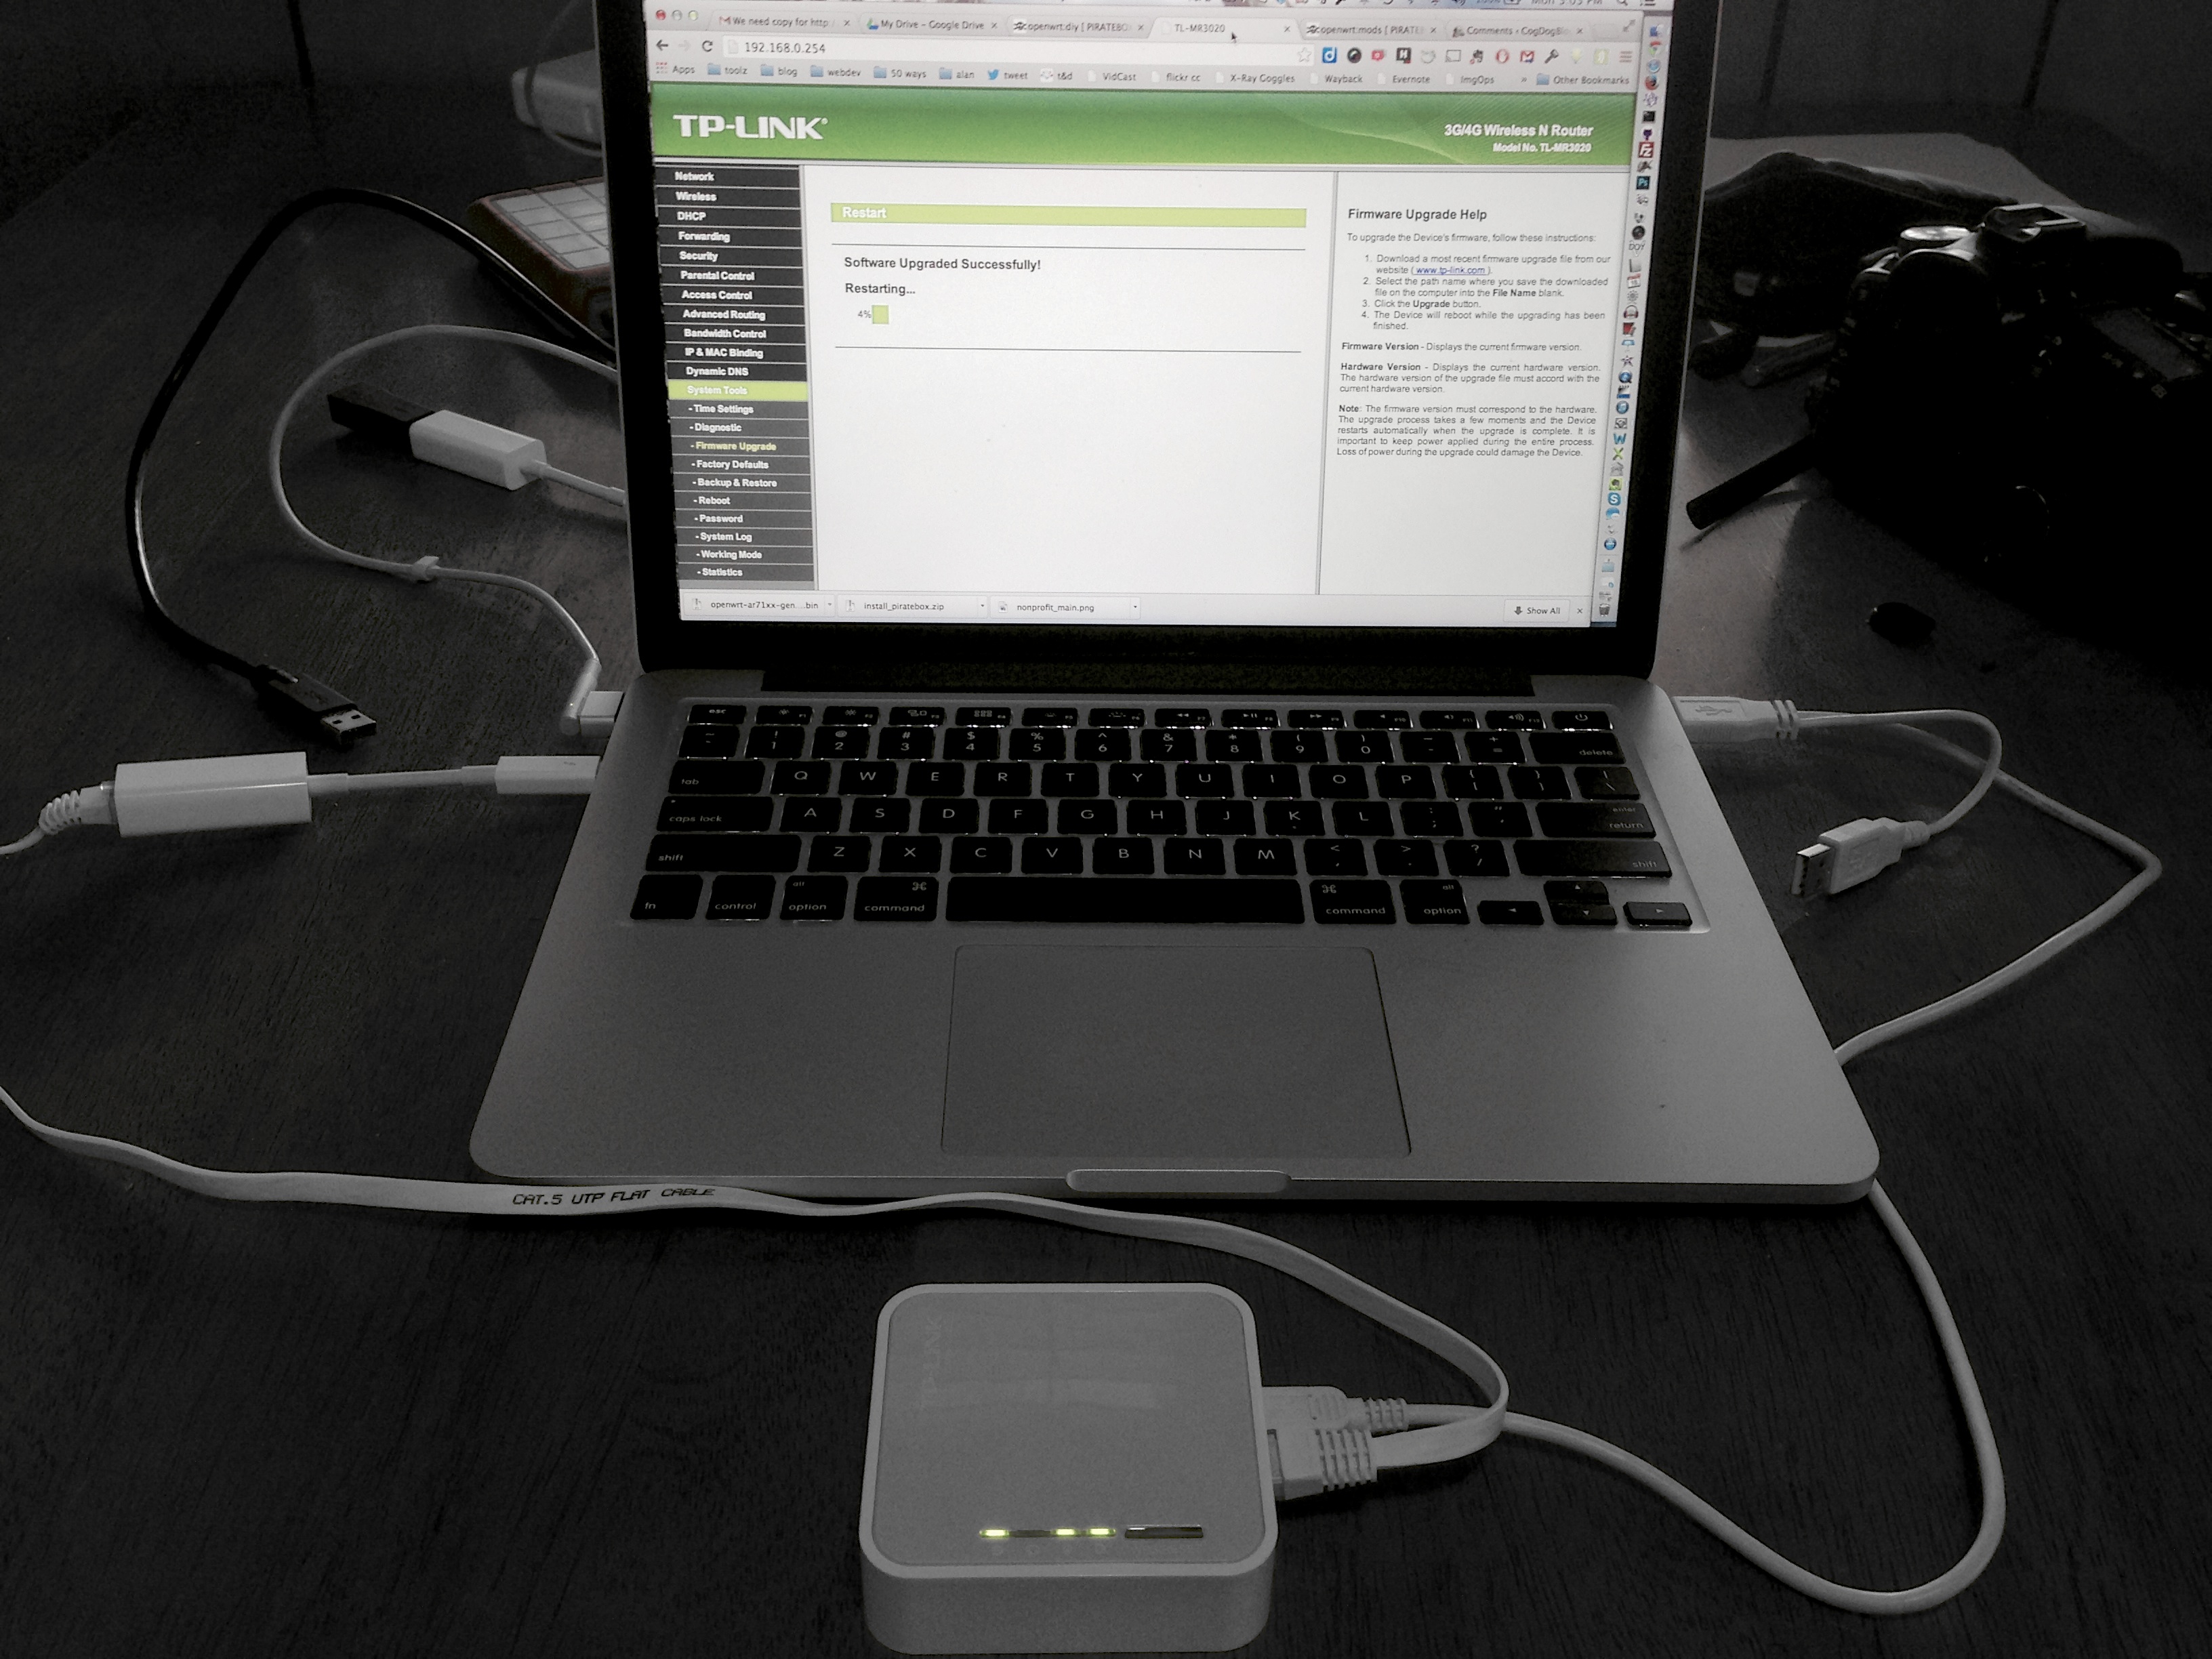
laptop, technology, electronics, piratebox, multimedia, personal computer, computer hardware, personal computer hardware